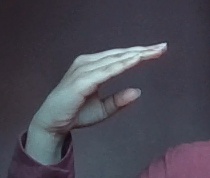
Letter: jeem